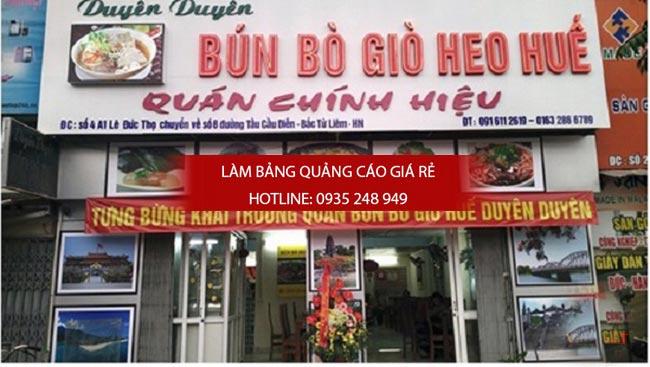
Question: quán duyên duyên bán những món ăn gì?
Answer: bún bò